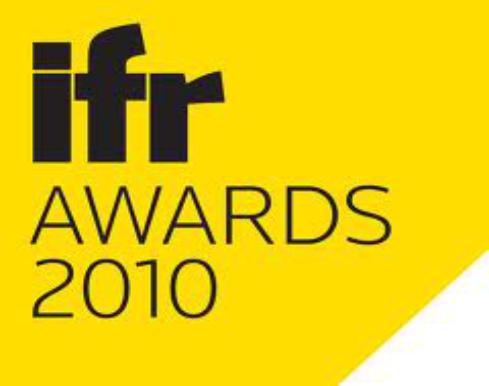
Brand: IFR
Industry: Electronic